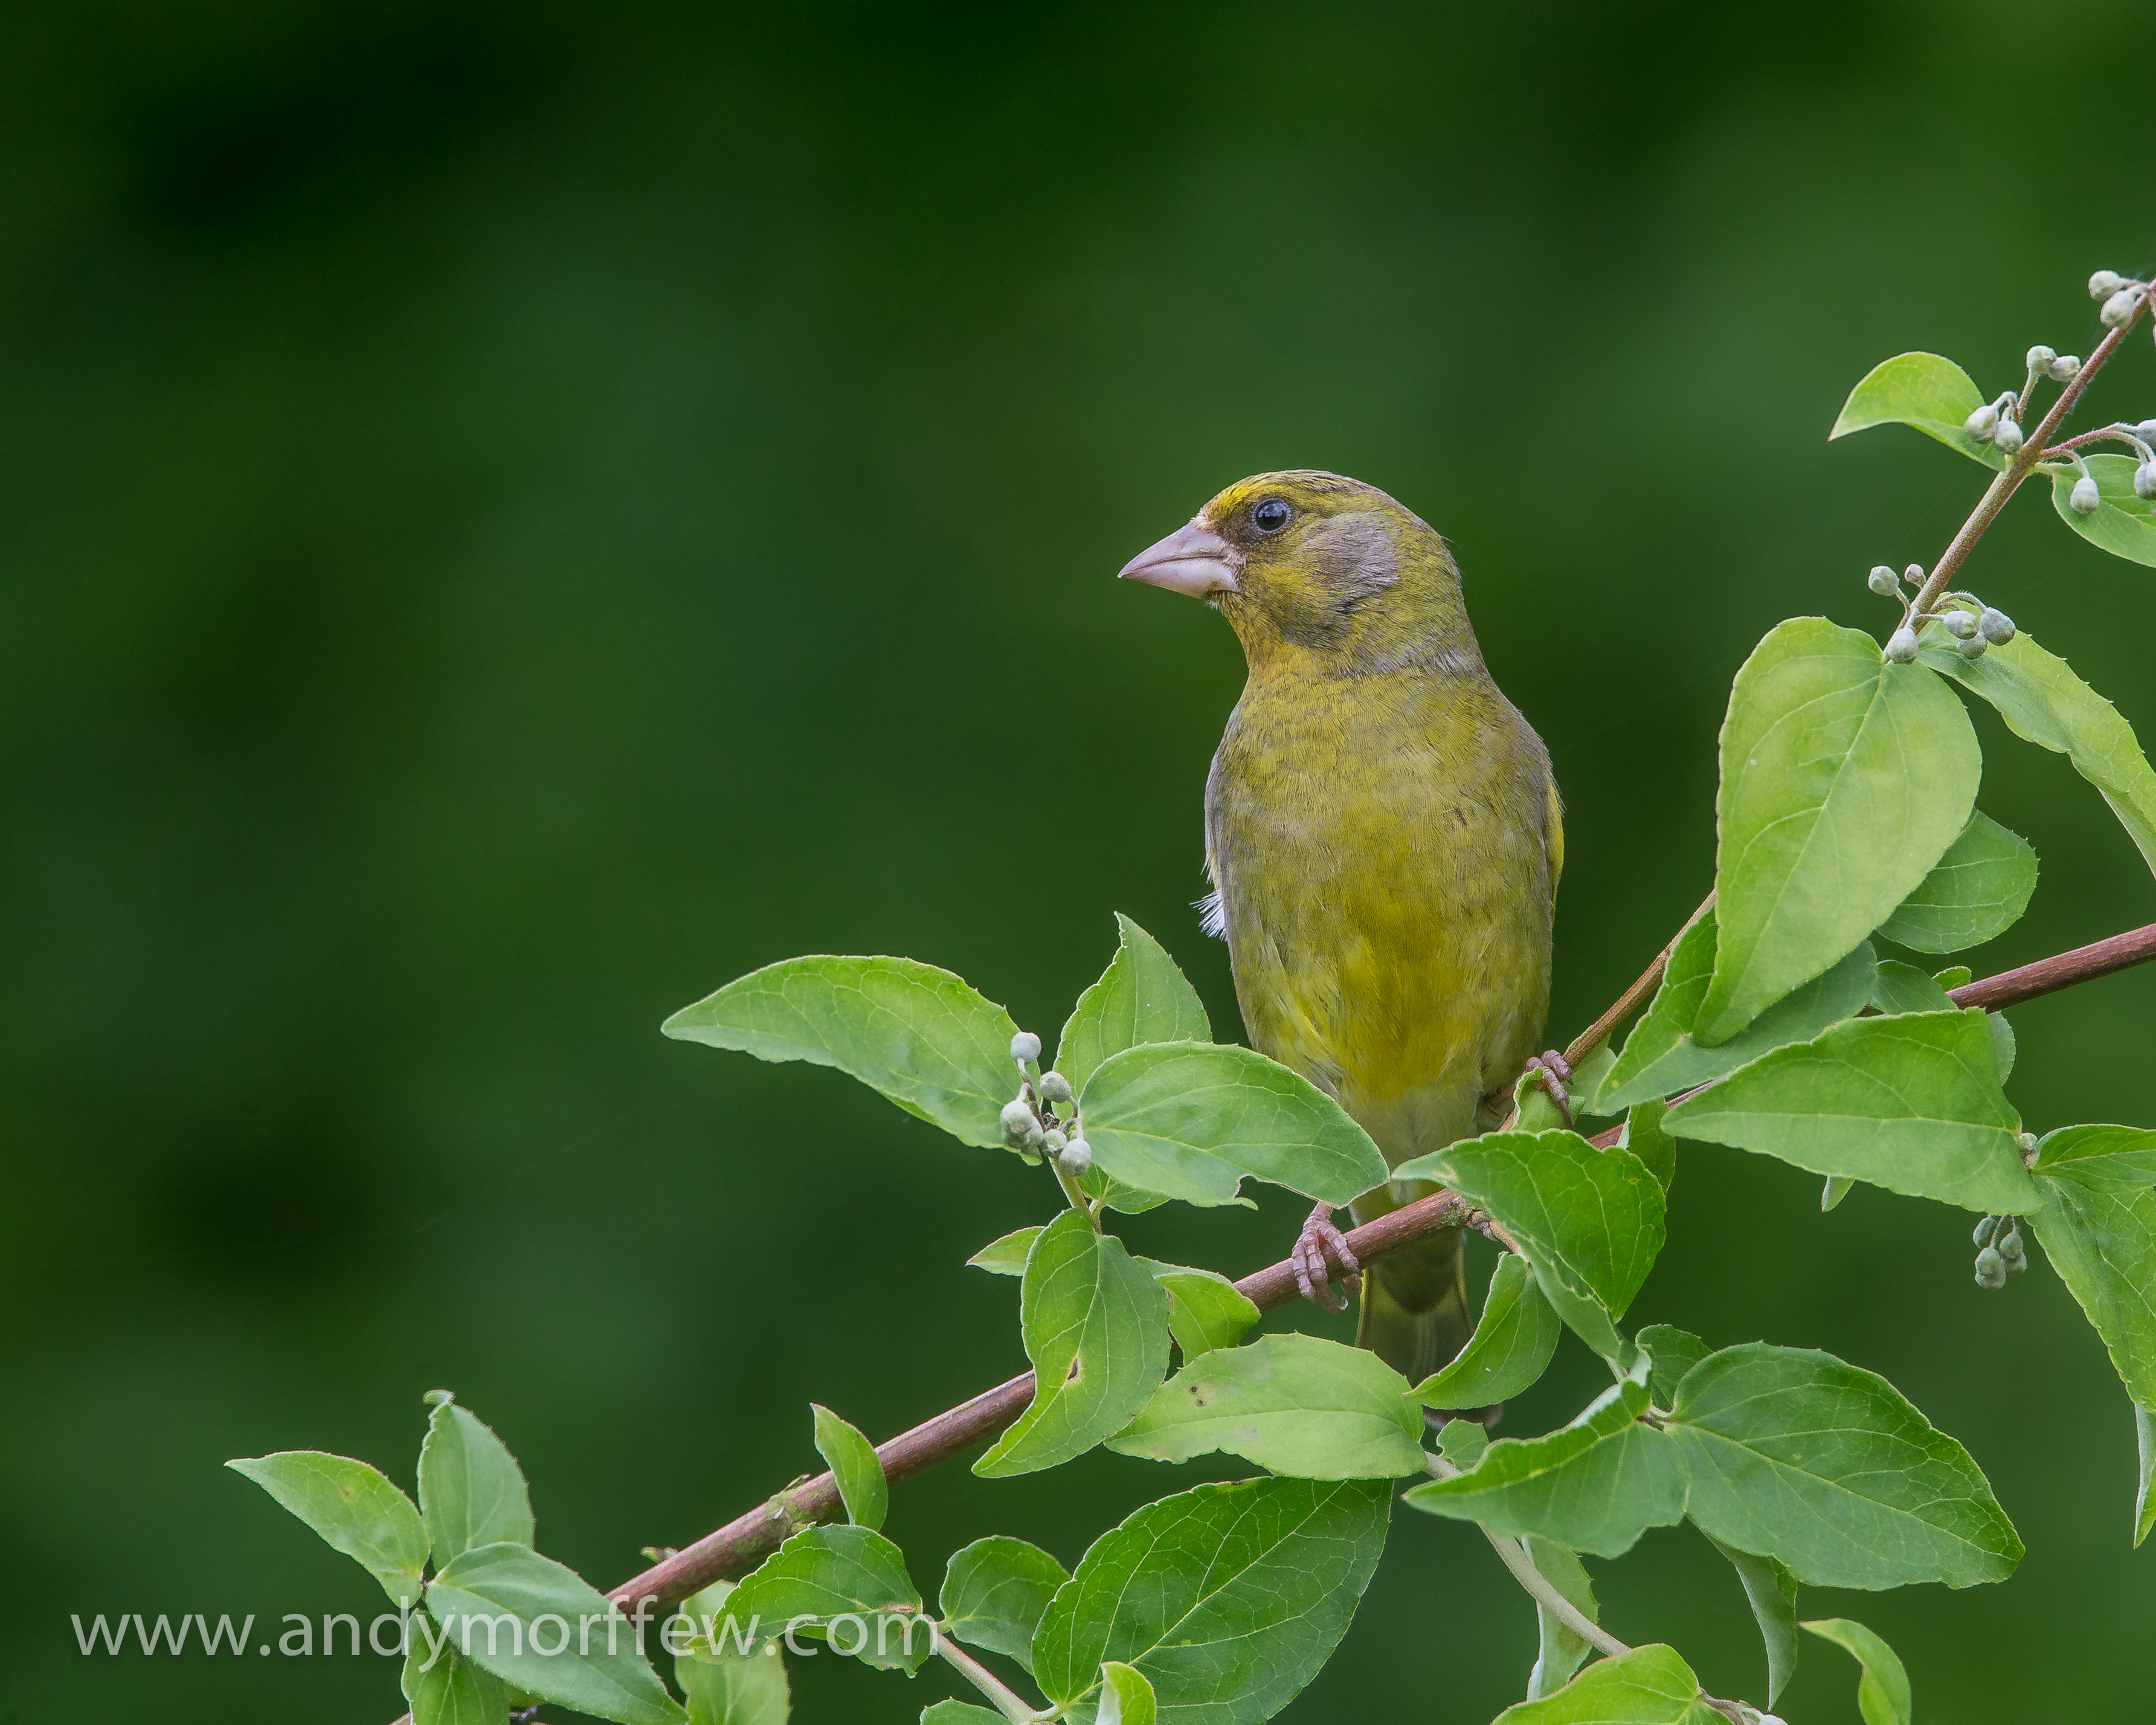
branch, bird, flower, wildlife, green, beak, fauna, vertebrate, finch, andymorffew, morffew, itchenabbas, greenfinch, perching bird, nightingale